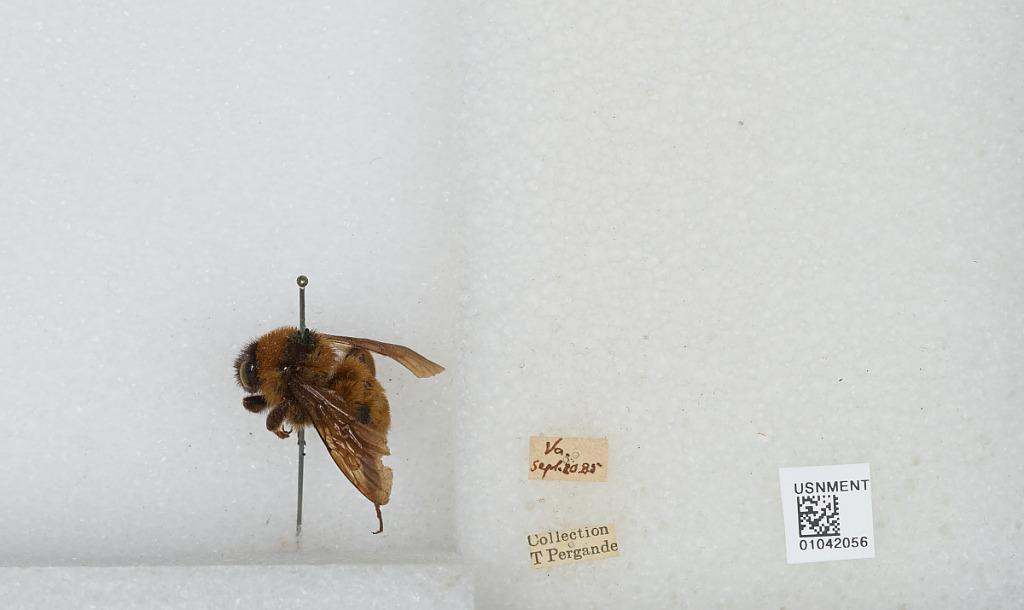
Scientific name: Bombus sp.
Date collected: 1885-9-20
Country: United States
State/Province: Virginia